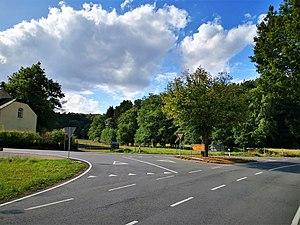
Commune de Fischbach, lieu-dit Schmëdd.